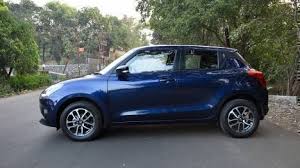
Label: noambulance